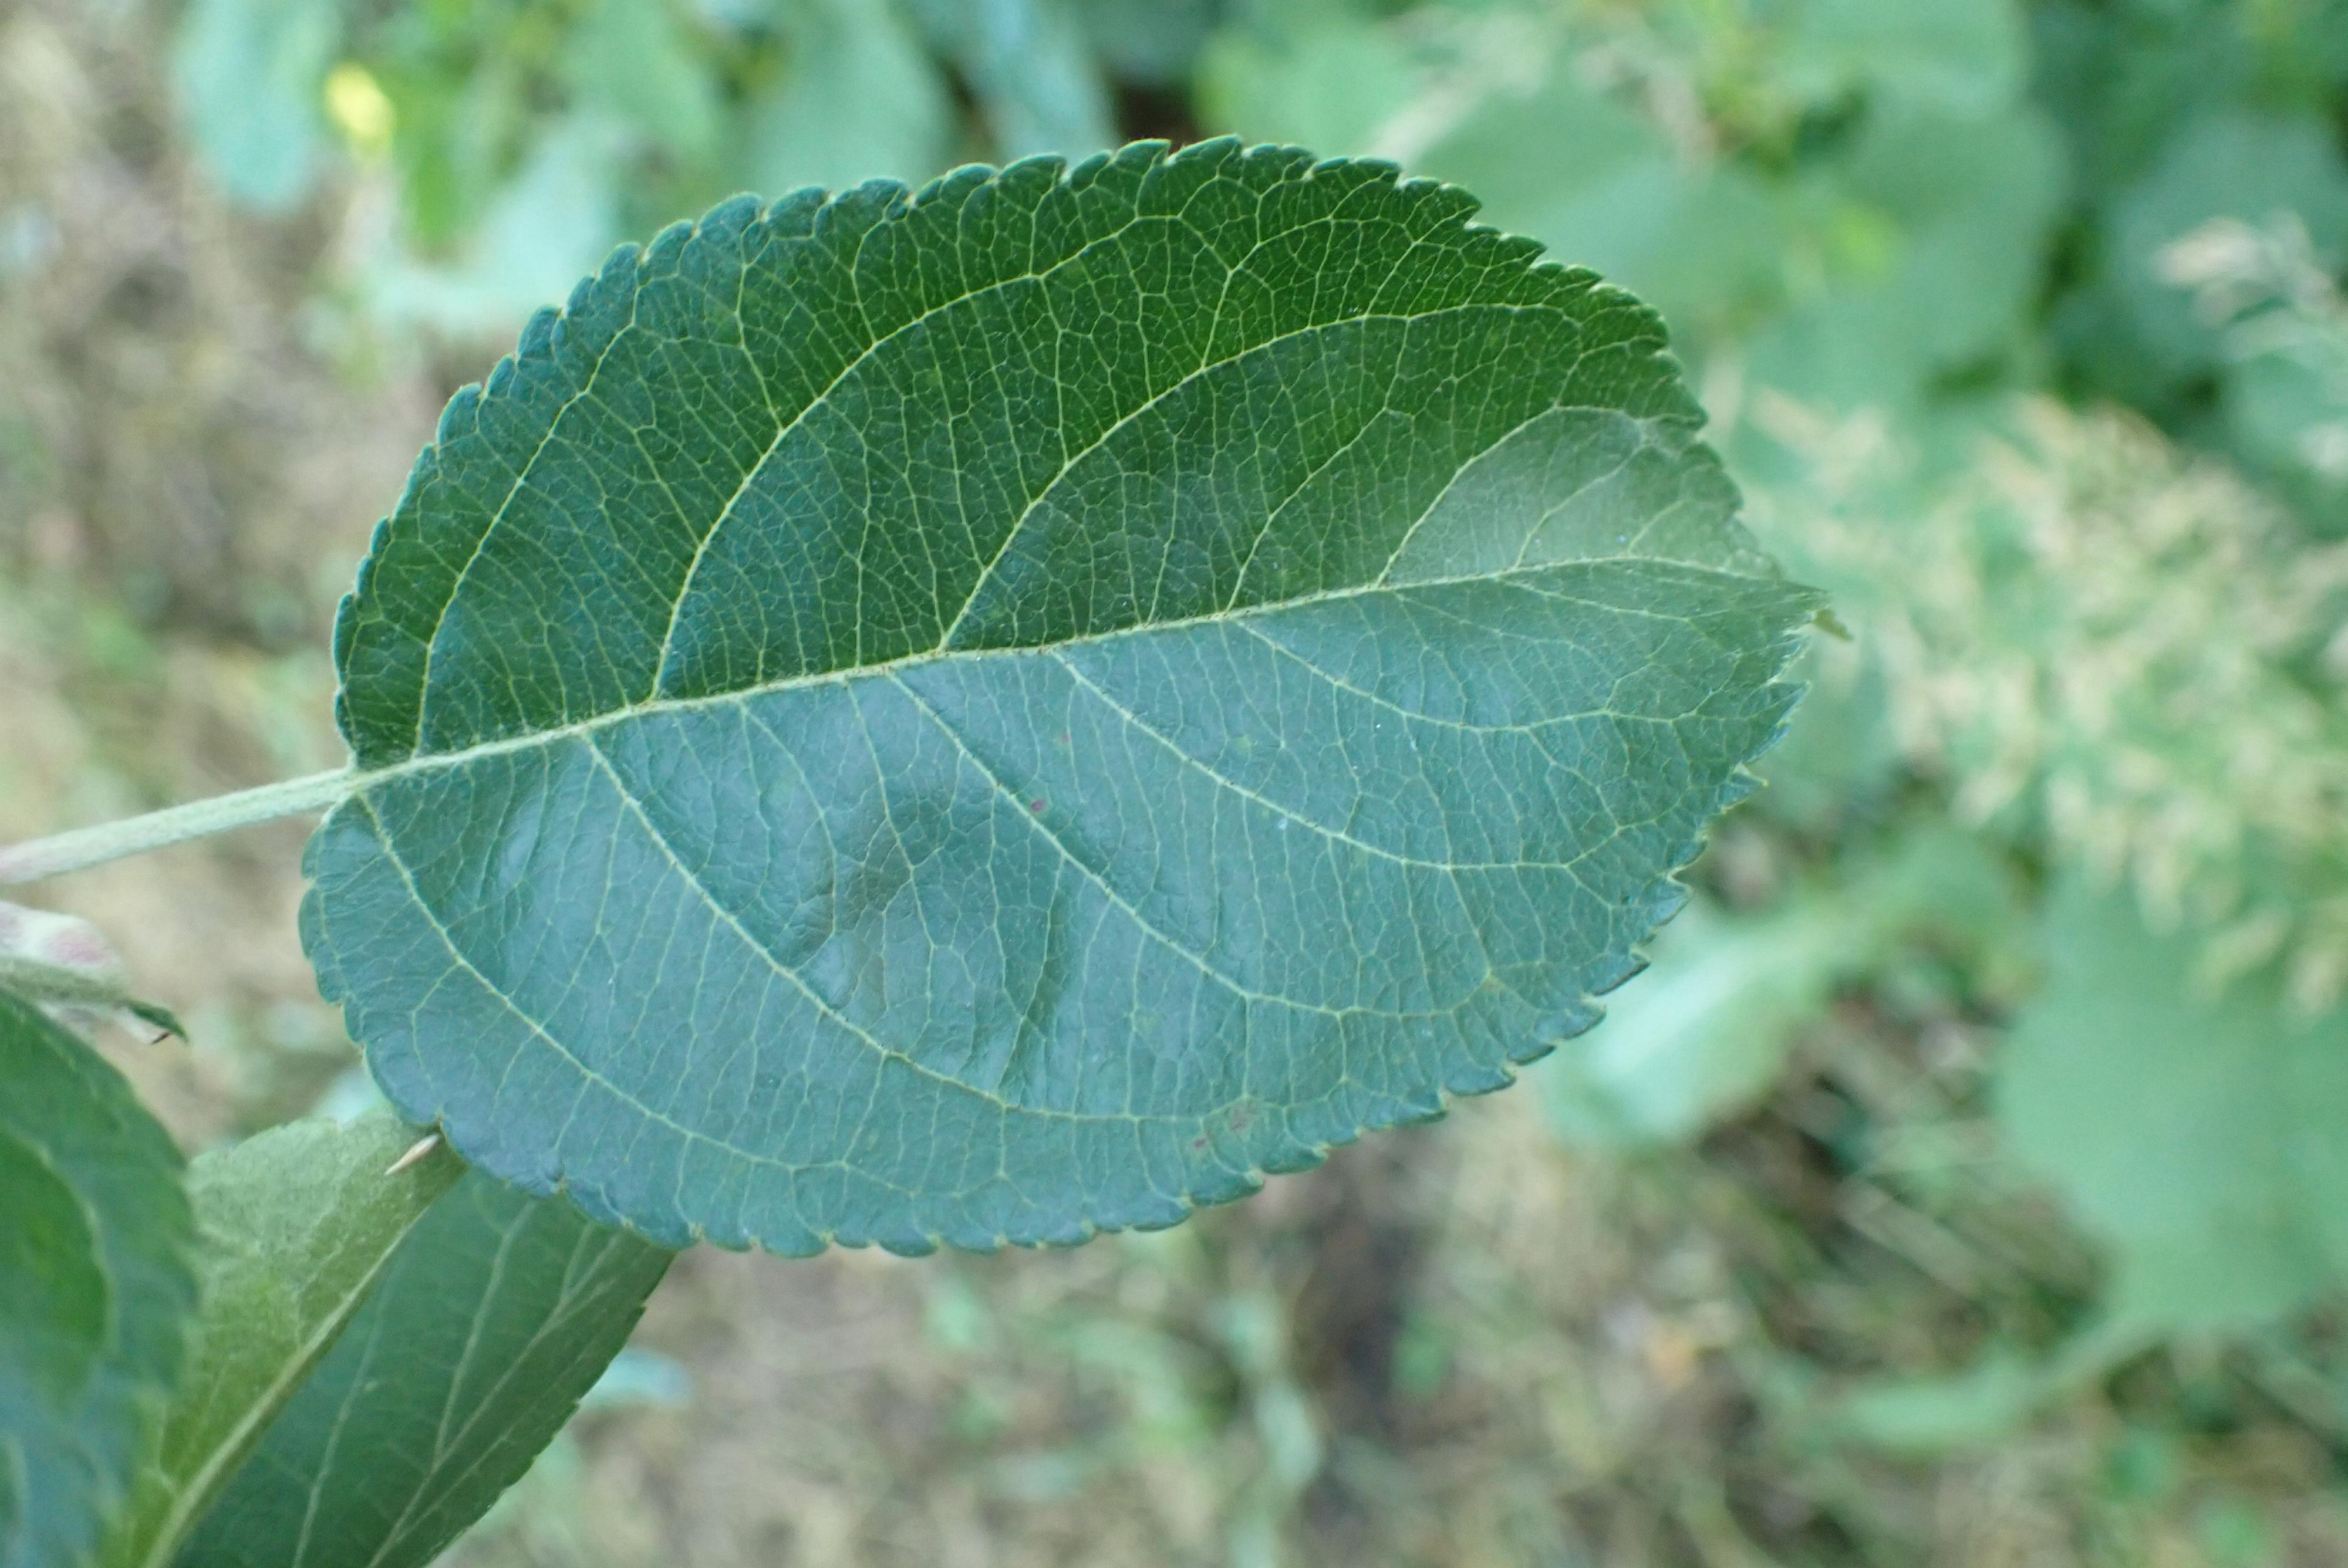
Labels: healthy